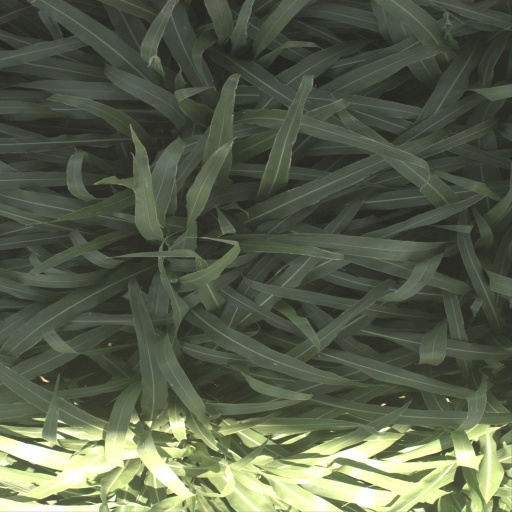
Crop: sorghum